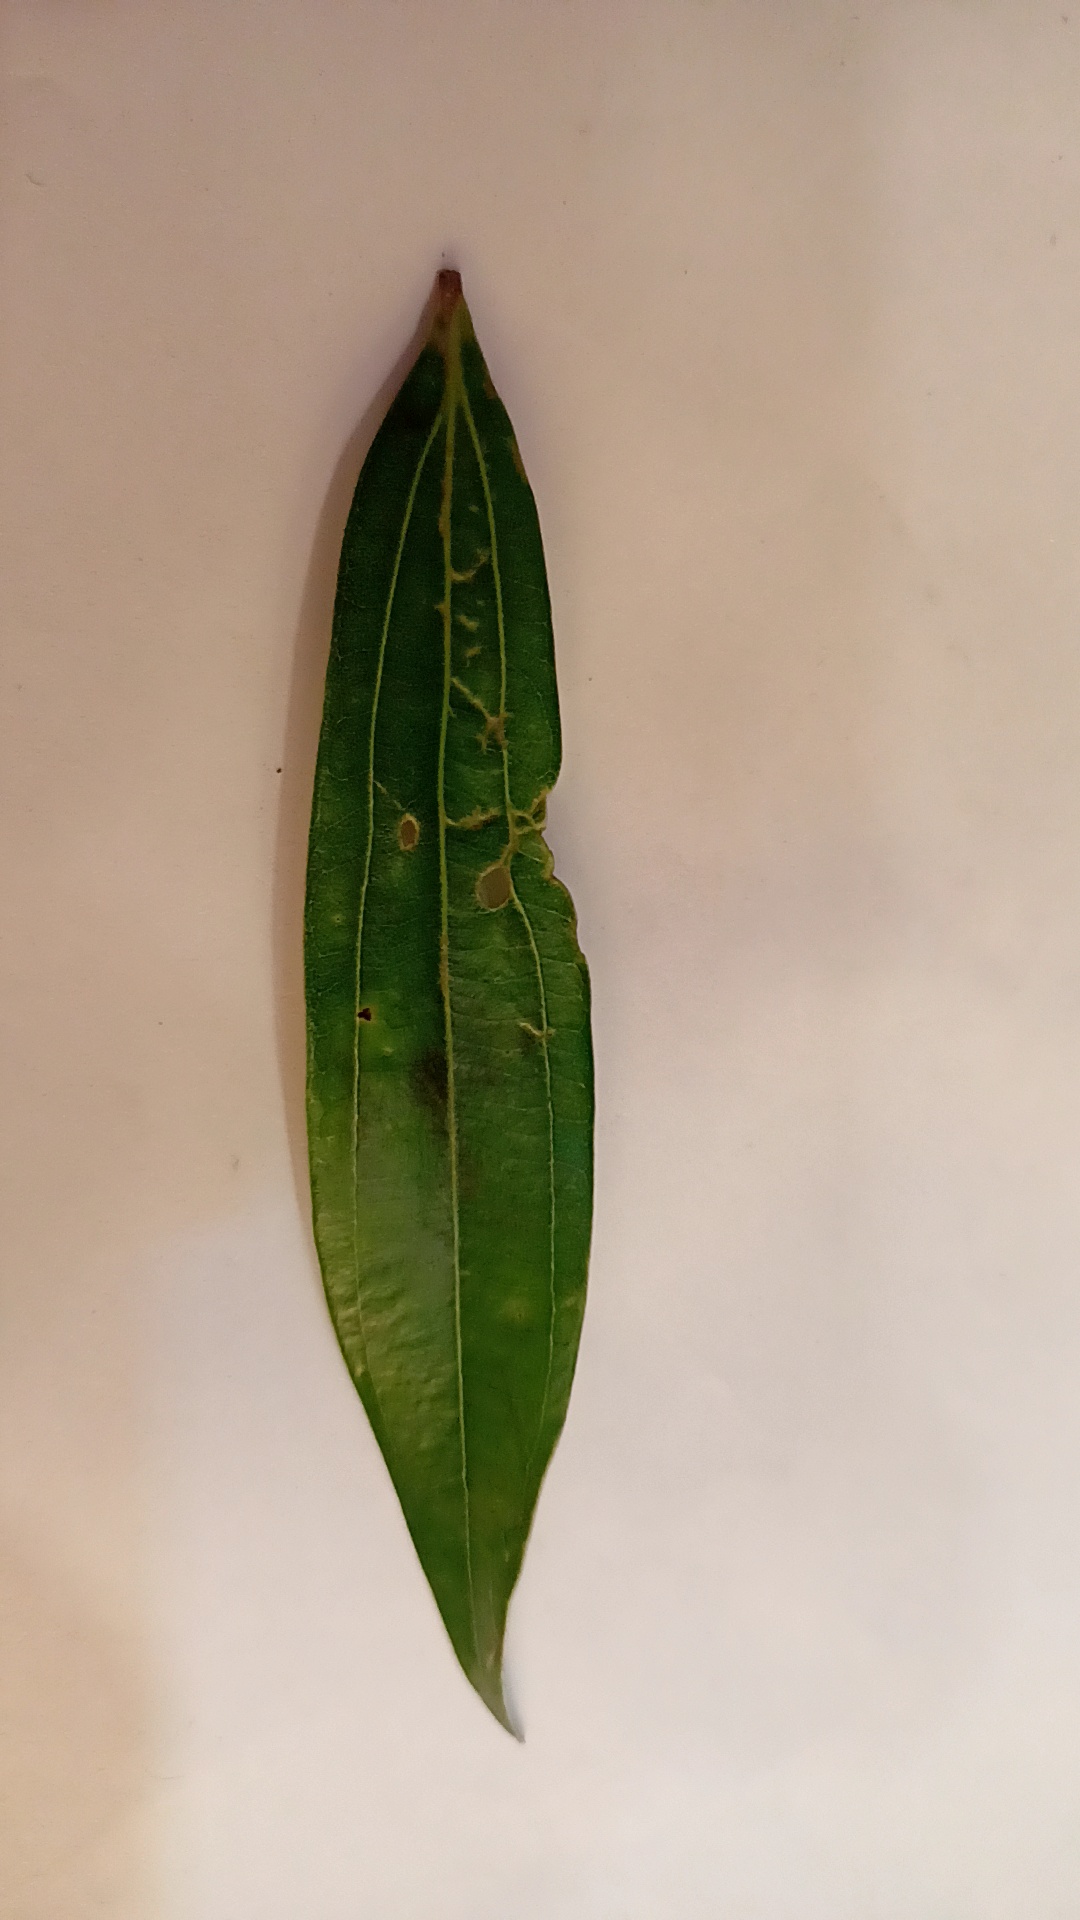
Label: Disease